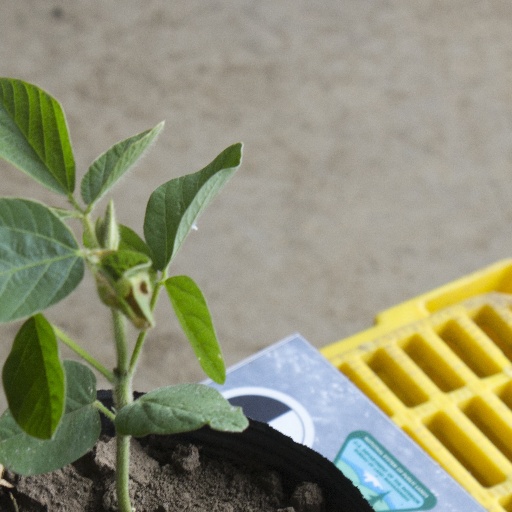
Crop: soybean